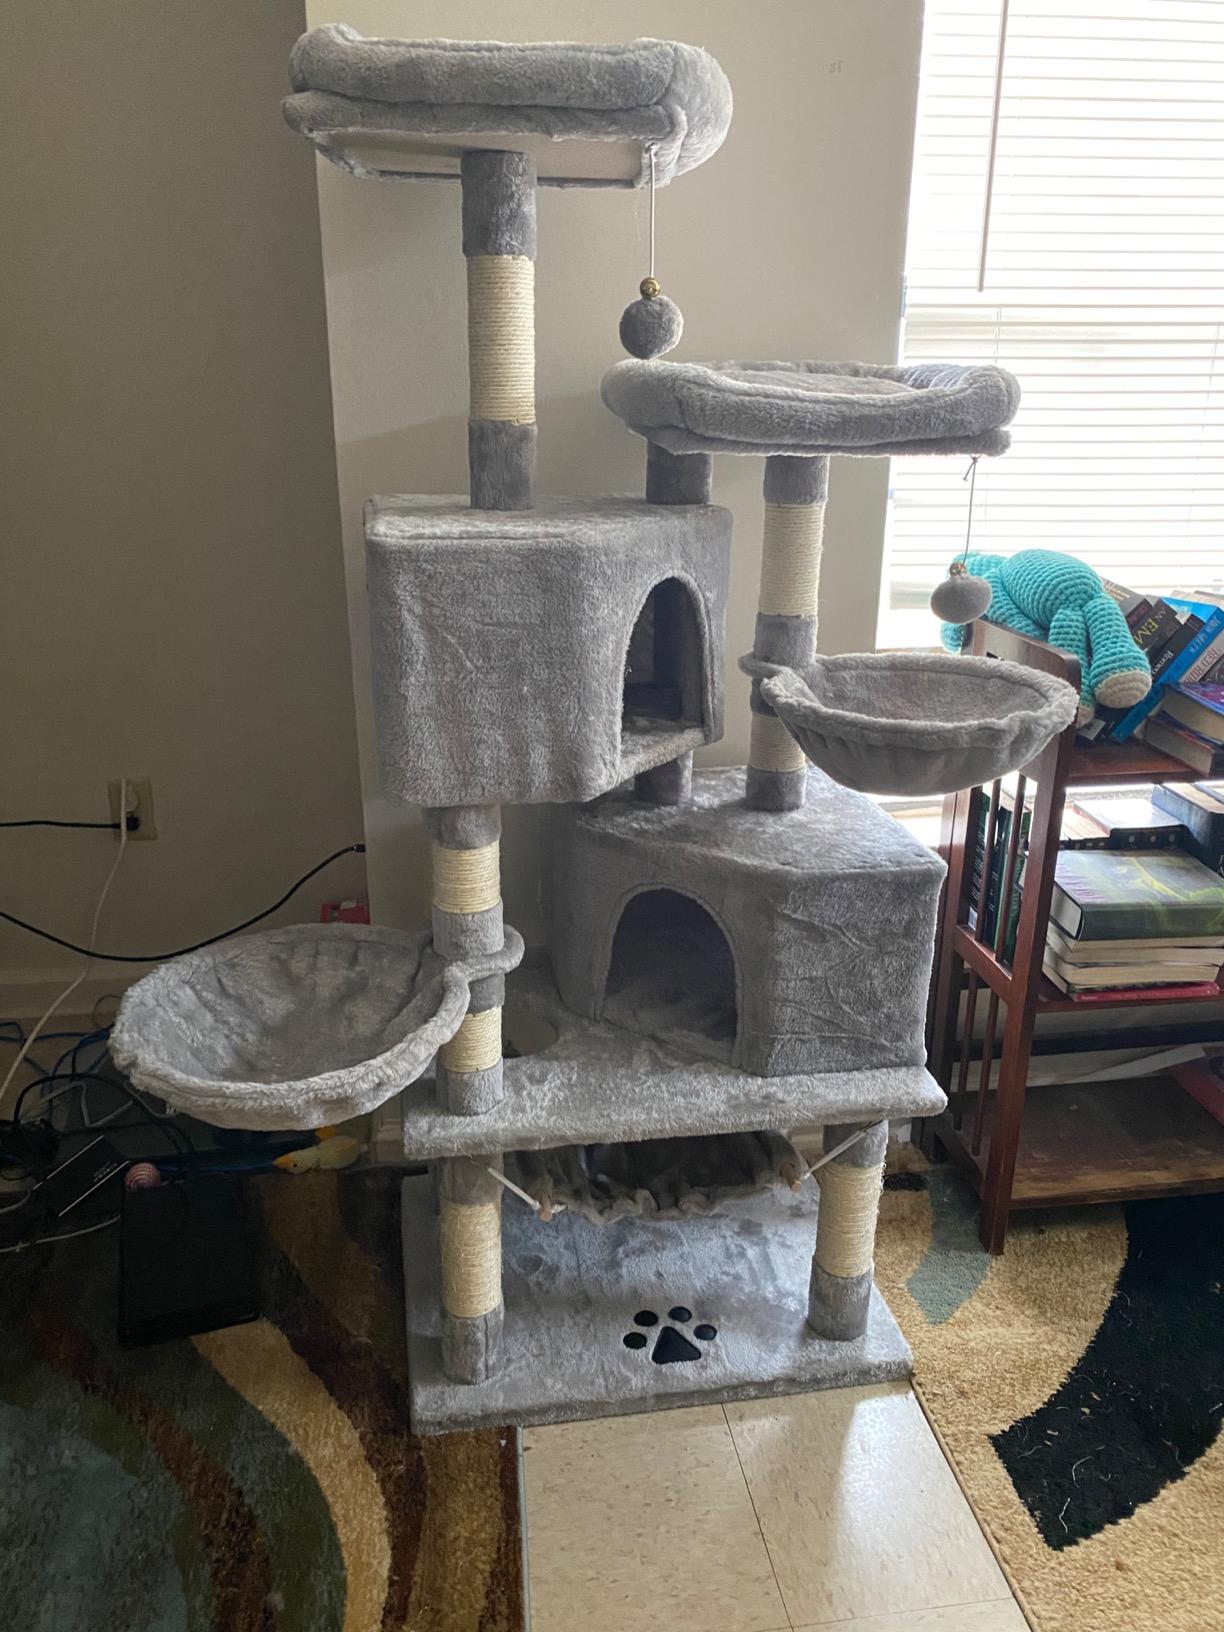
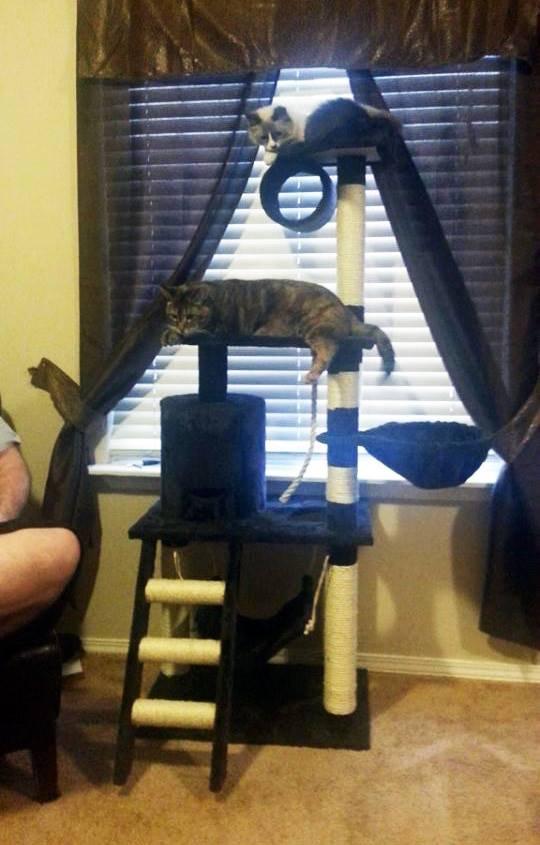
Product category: items_cat tree
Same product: no